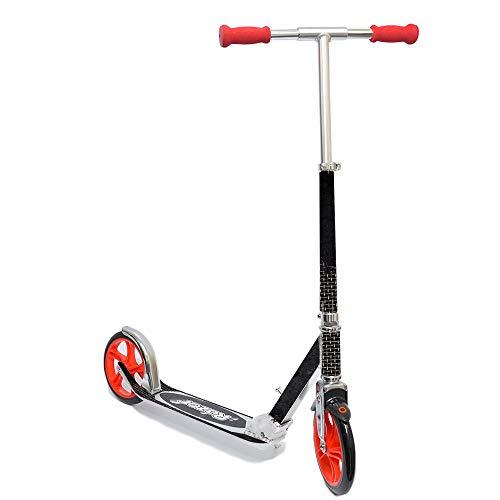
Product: MightySkins Skin Compatible with Razor A5 Lux Kick Scooter - Ripped | Protective, Durable, and Unique Vinyl Decal wrap Cover | Easy to Apply, Remove, and Change Styles | Made in The USA
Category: Sports & Outdoors | Outdoor Recreation | Skates, Skateboards & Scooters | Scooters & Equipment | Accessories
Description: SET THE TREND: Show off your own unique style with MightySkins for your Razor A5 Lux Kick Scooter Don’t like the Ripped Design We have hundreds of designs to choose from, so your Razor A5 Lux Kick Scooter will be as unique as you are.
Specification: ProductDimensions:18x0.1x20inches|ItemWeight:0.16ounces|ShippingWeight:0.96ounces|ASIN:B07MFM4NJF|Itemmodelnumber:RAA5KS-Ripped